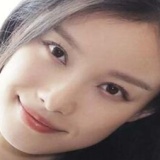
diễn viên Nghê Ni